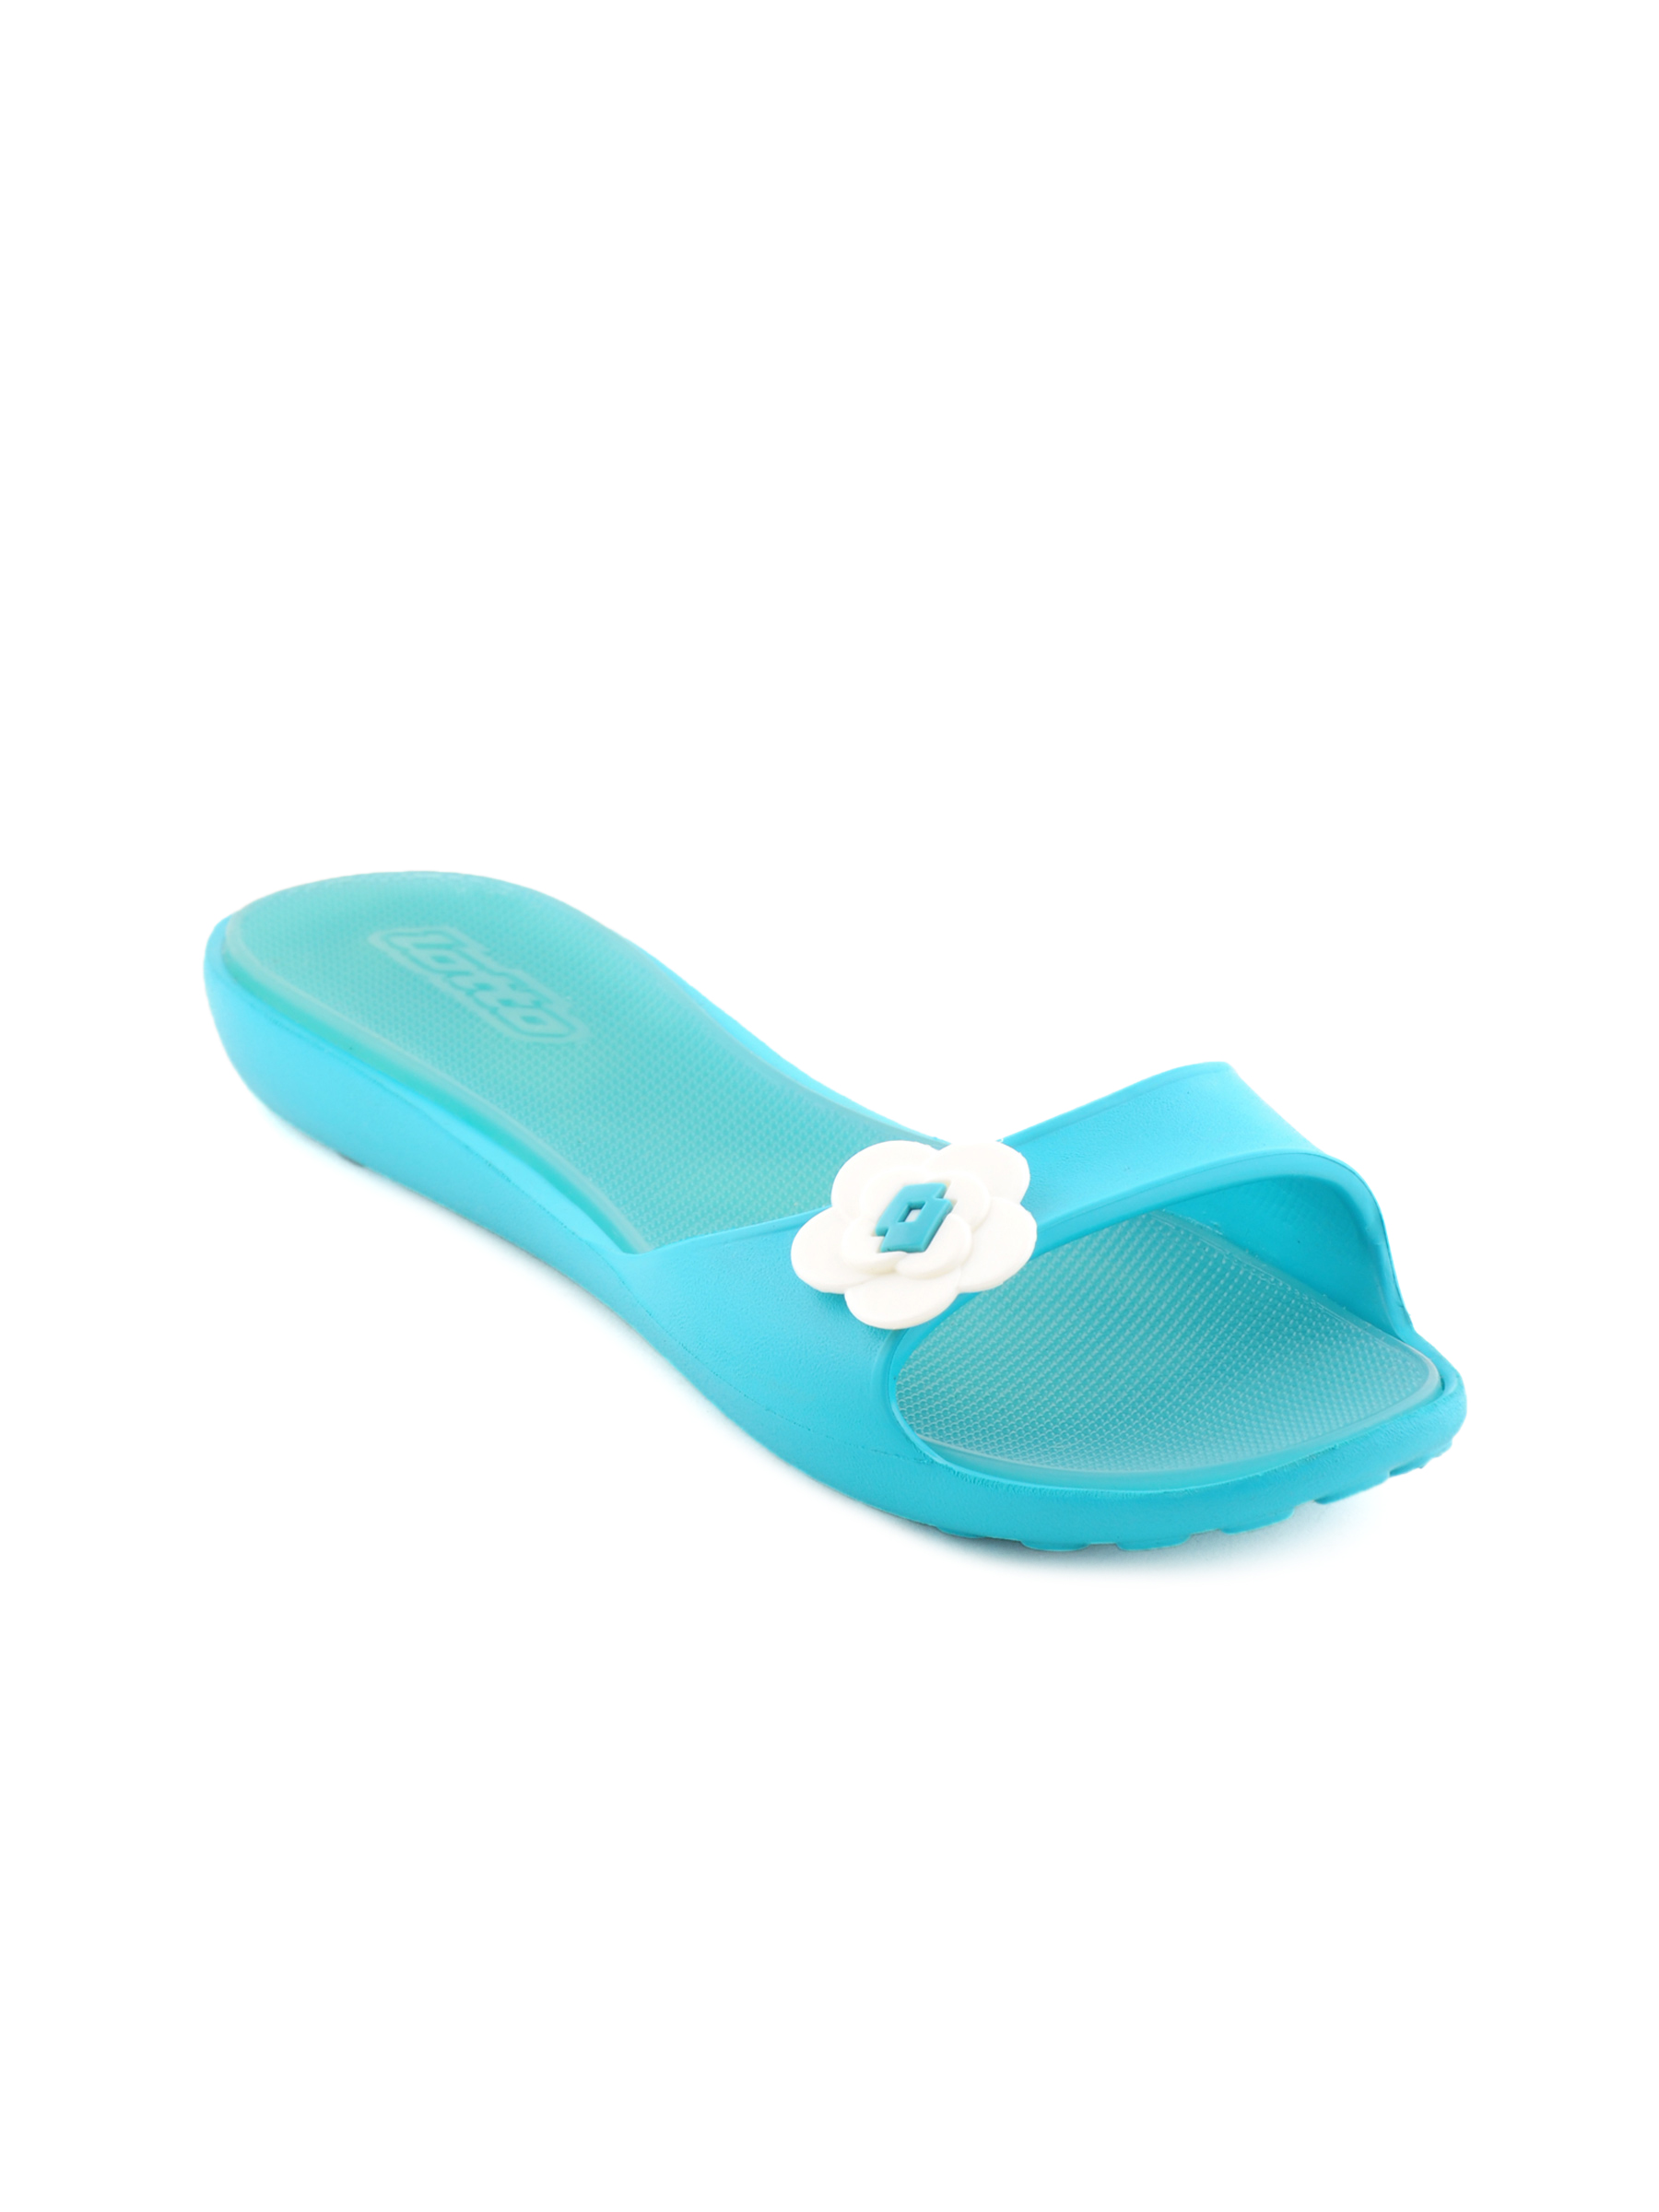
Lotto Women XL Kelly Blue Slippers
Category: Footwear / Flip Flops / Flip Flops
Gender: Women
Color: Blue
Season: Fall 2011
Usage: Casual